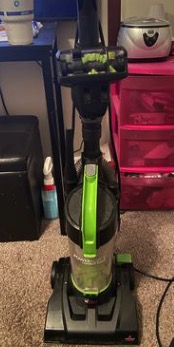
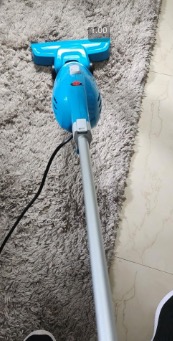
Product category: items_vacuum
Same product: no